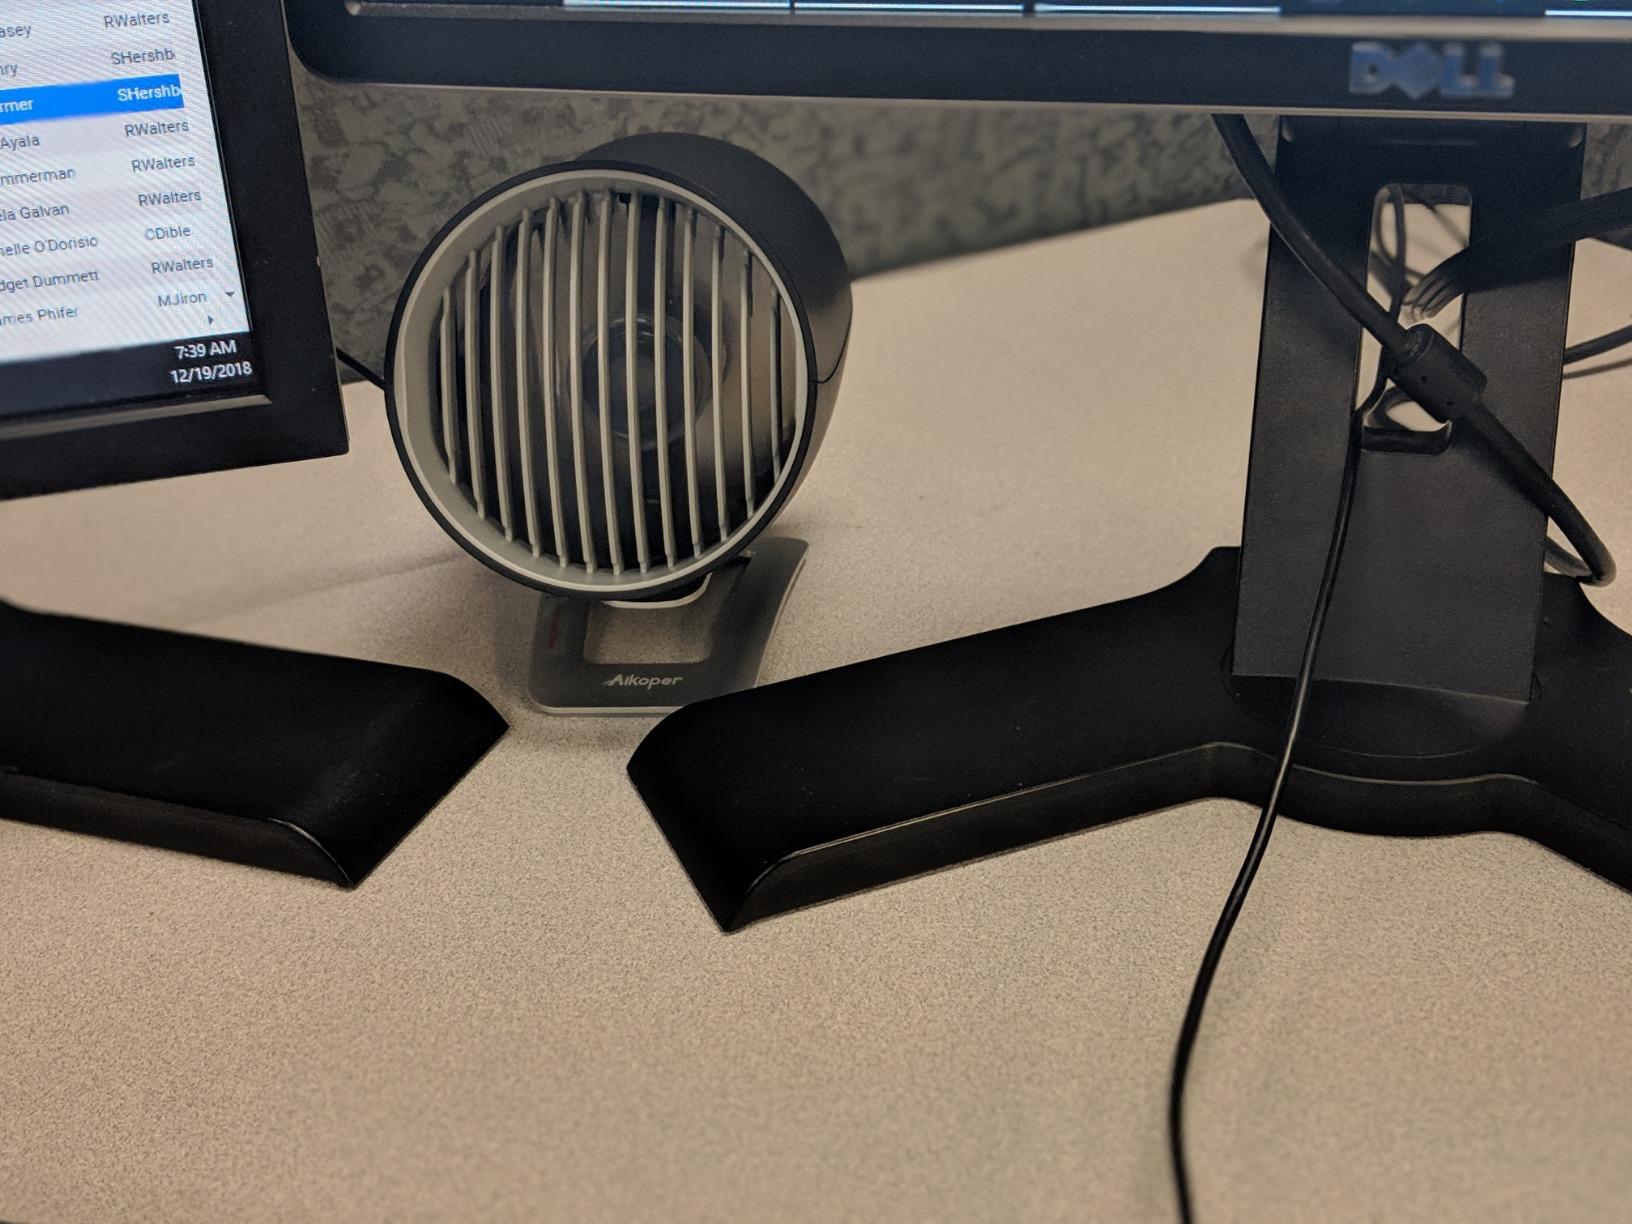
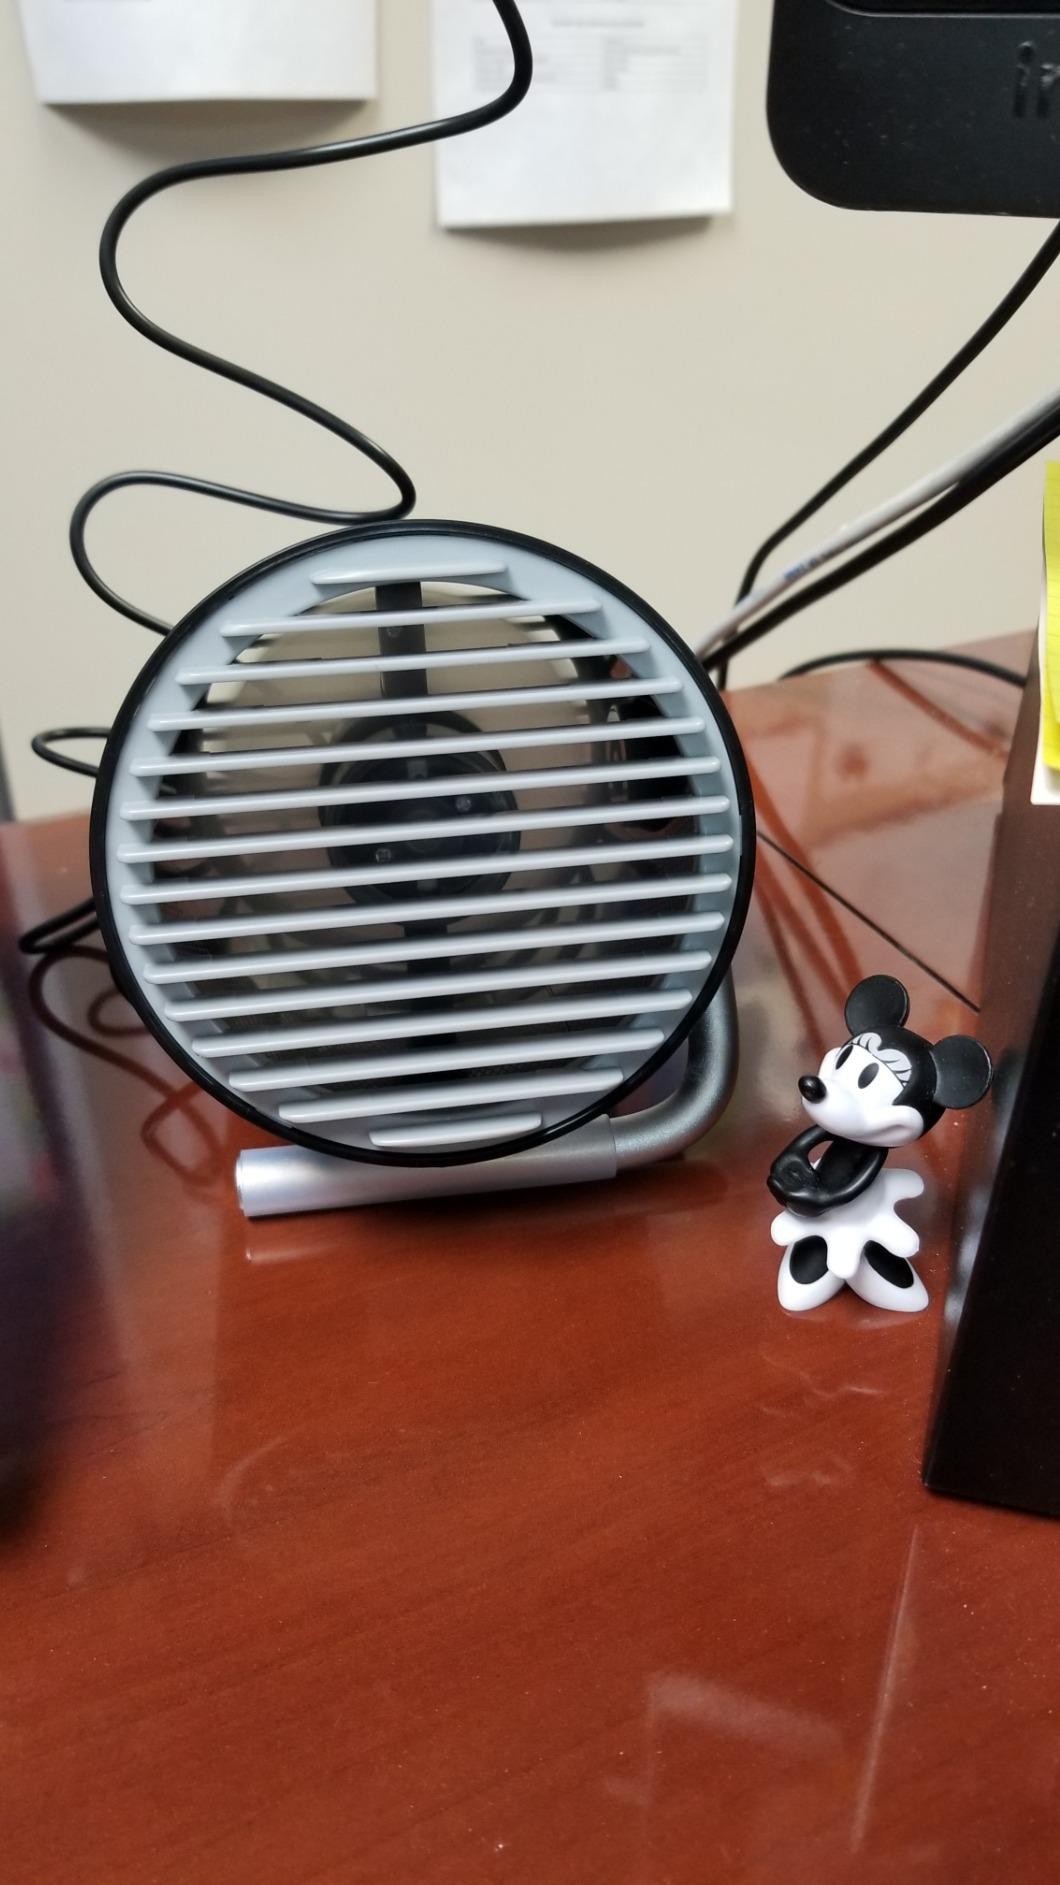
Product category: fan
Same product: no